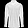
Label: Shirt